Guangzhou

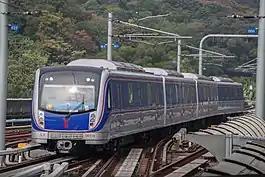
Guangzhou Metro

Guangzhou is a hub for international businesses. According to an article by China Briefing, over 30,000 foreign-invested companies had settled in Guangzhou by 2018, including 297 Fortune Global 500 companies with projects and 120 Fortune Global 500 companies with headquarters or regional headquarters in the city.